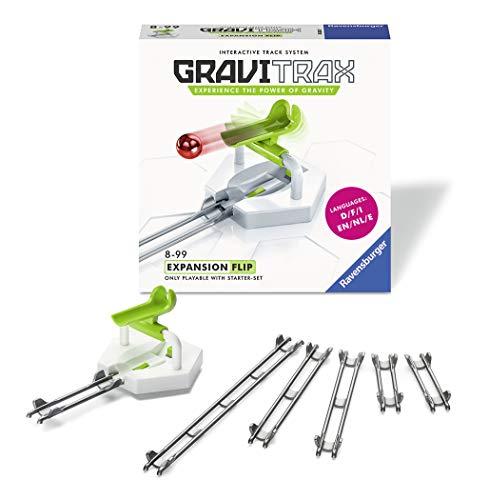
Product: Ravensburger Gravitrax Flip Accessory - Marble Run & STEM Toy for Boys & Girls Age 8 & Up - Accessory for 2019 Toy of The Year Finalist Gravitrax
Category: Toys & Games | Building Toys | Marble Runs
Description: The perfect accessory for curious kids aged 8 and up looking to add some flair to their starter set.
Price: $9.99
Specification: ProductDimensions:7x7x1inches|ItemWeight:5.9ounces|ShippingWeight:5.9ounces(Viewshippingratesandpolicies)|ASIN:B07PFYB8WR|Itemmodelnumber:26060|Manufacturerrecommendedage:8yearsandup